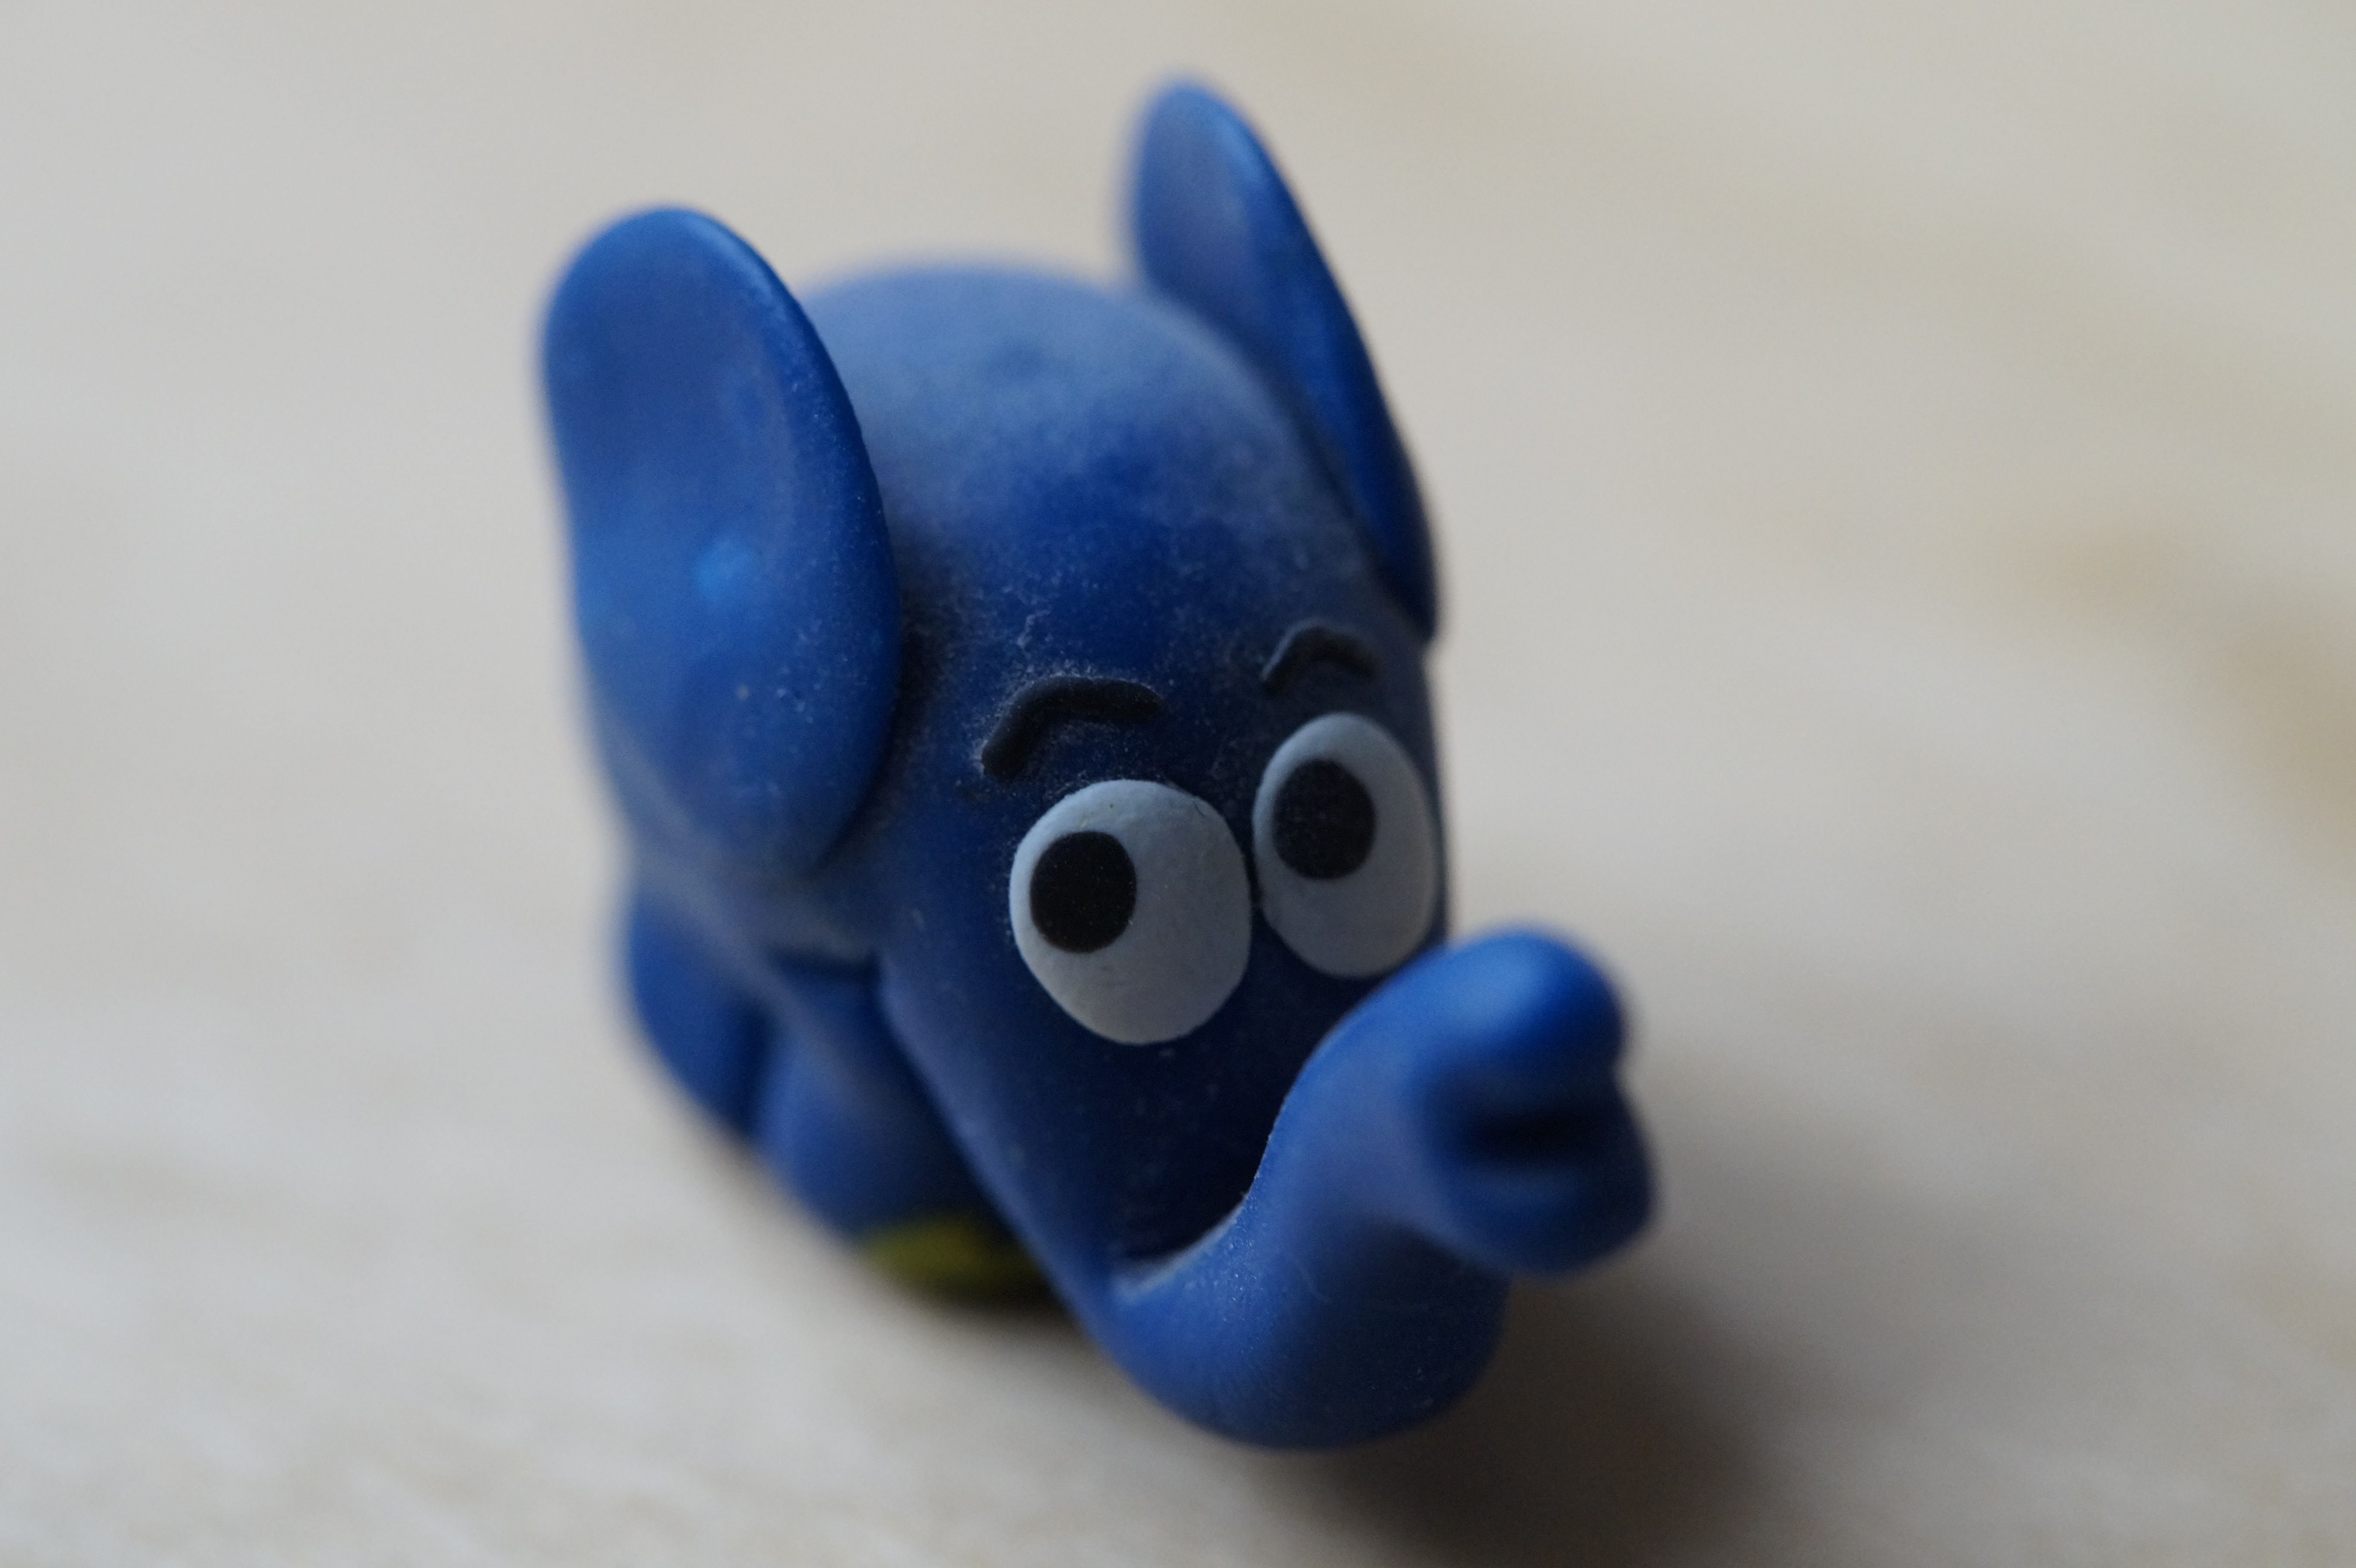
film, child, blue, toy, homemade, elephant, broadcast, art, children, figure, figurine, series, organ, tinkered, kika, cult, pachyderm, watch tv, proboscis, known, stuffed toy, polymer clay, broadcast with the mouse, children's television